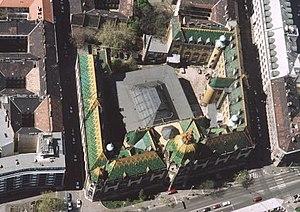
Le musée hongrois des arts décoratifs est un musée de Budapest, en Hongrie. Le bâtiment du musée construit par Ödön Lechner et Gyula Pártos, de style Art nouveau, se dresse à proximité du Nagykörút, dans le 9ᵉ arrondissement de Budapest. Il a été construit à l'occasion des Festivités du Millénaire de 1896.